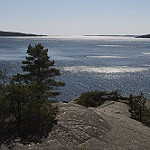
Label: sea